James La Touche

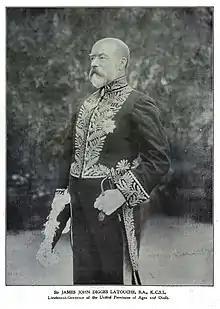

Sir James John Digges La Touche, (16 December 1844 – 5 October 1921) was an Irish civil servant in British India, where he spent most of his career in the North-Western Provinces.